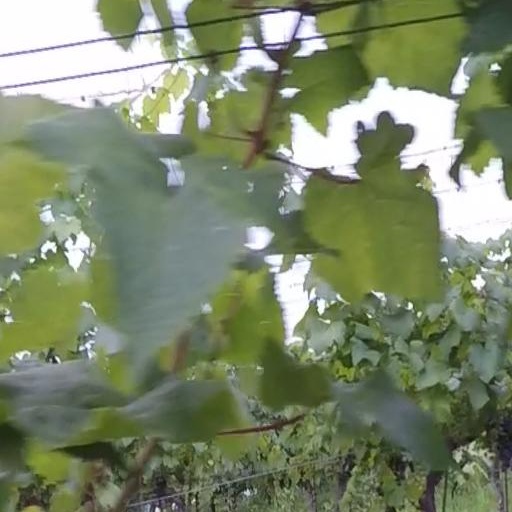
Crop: grape